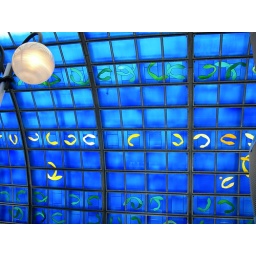
Part of the spectacular glass roof of the Cavendish Arcade in Buxton